István Farkas de Boldogfa

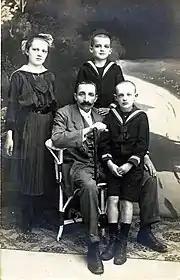
Dr. István Farkas de Boldogfa and his three children from his first marriage in 1914, shortly after the death of his first wife

Born in Zalaboldogfa in the county of Zala, in the former Kingdom of Hungary, István Imre (English: "Stephen Emeric"), descended from the ancient Roman Catholic Hungarian noble family Farkas de Boldogfa (in Hungarian: "boldogfai Farkas" család). He was son of Ferenc Farkas de Boldogfa (1838–1908), landowner, Zala county auditor and monetary comptroller of the county, and the noble lady Zsófia Marton de Nemesnép (1842–1900). His paternal grandparents were Ferenc Farkas de Boldogfa (1779–1844), judge, landowner, and Borbála Joó (1817–1881). His maternal grandparents were the Hungarian nobleman József Marton de Nemesnép (1797–1858), deputy-noble judge (Hungarian: "alszolgabíró"), jurist, landowner in Zala county, and Rozália Szluha de Verbó (1816–1883). His great grandfather was János Farkas de Boldogfa (1741–1788), jurist, lawyer, landowner, Prothonotary of the county of Zala. István's brother was vitéz Sándor Farkas de Boldogfa (1880–1946), colonel of the Kingdom of Hungary, captain of the Order of Vitéz of the county of Zala, knight of the Order of the Iron Crown. Their second cousin was József Farkas de Boldogfa (1857–1951), landowner, politician, Member of the Hungarian Parliament.